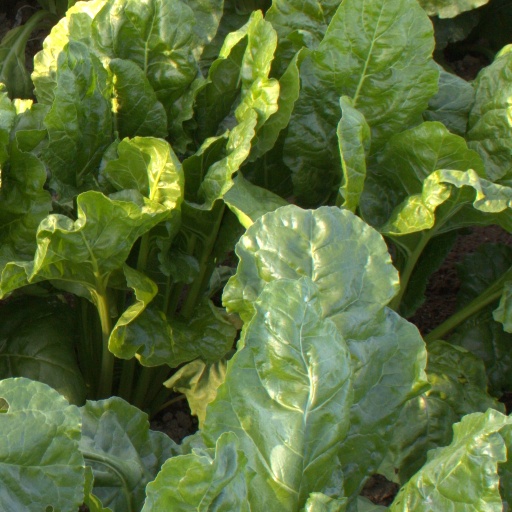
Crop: sugar beet